History of Syria

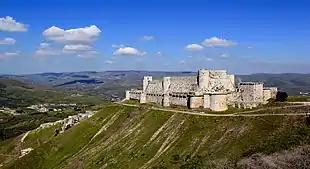
Krak des Chevaliers from the South-West

With the decline of the empire in the west, Syria became part of the Eastern Roman, or Byzantine, Empire in 395. The province was subsequently divided into three, smaller provinces. Syria Prima, with the capital remaining at Antioch, and Syria Secunda, with its capital moving to Apamea on the Orontes, and the new province of Theodorias, with Laodicea as its capital. By then the empire had converted to Christianity, in the history of which Syria had played a significant role; Paul the Apostle had converted on the Road to Damascus and emerged as a significant figure in the Church of Antioch, from where he had set off on many of his missionary journeys.